Holden Commodore (VN)

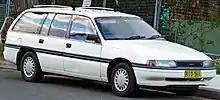
1989 Toyota Lexcen (T1) GL wagon

Under the Hawke government's Button car plan, which saw a reduction in the number of models manufactured locally, and the introduction of model sharing, the VN Commodore was rebadged as the Toyota Lexcen, launched in September 1989, named after the late America's Cup yacht designer, Ben Lexcen and replaced the previous similar-sized Toyota Crown S120 offered in Australia. Subsequently, the Toyota Corolla and Camry were, similarly, badged as the Holden Nova and Holden Apollo.